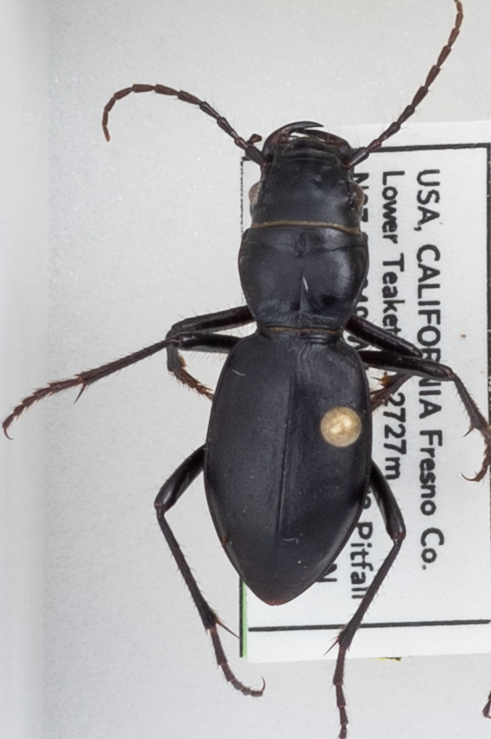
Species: Omus californicus
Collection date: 2021-07-21
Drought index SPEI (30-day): -2.09
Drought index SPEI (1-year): -2.09
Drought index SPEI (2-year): -2.09